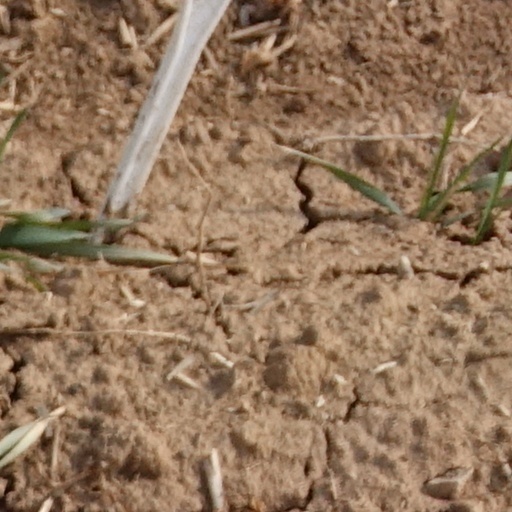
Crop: wheat